Quba mass grave

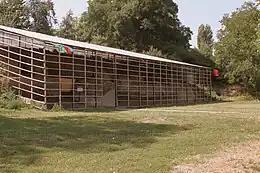
The mass grave site

The Quba mass grave is a mass grave site from 1918 in the town of Quba in northeastern Azerbaijan.